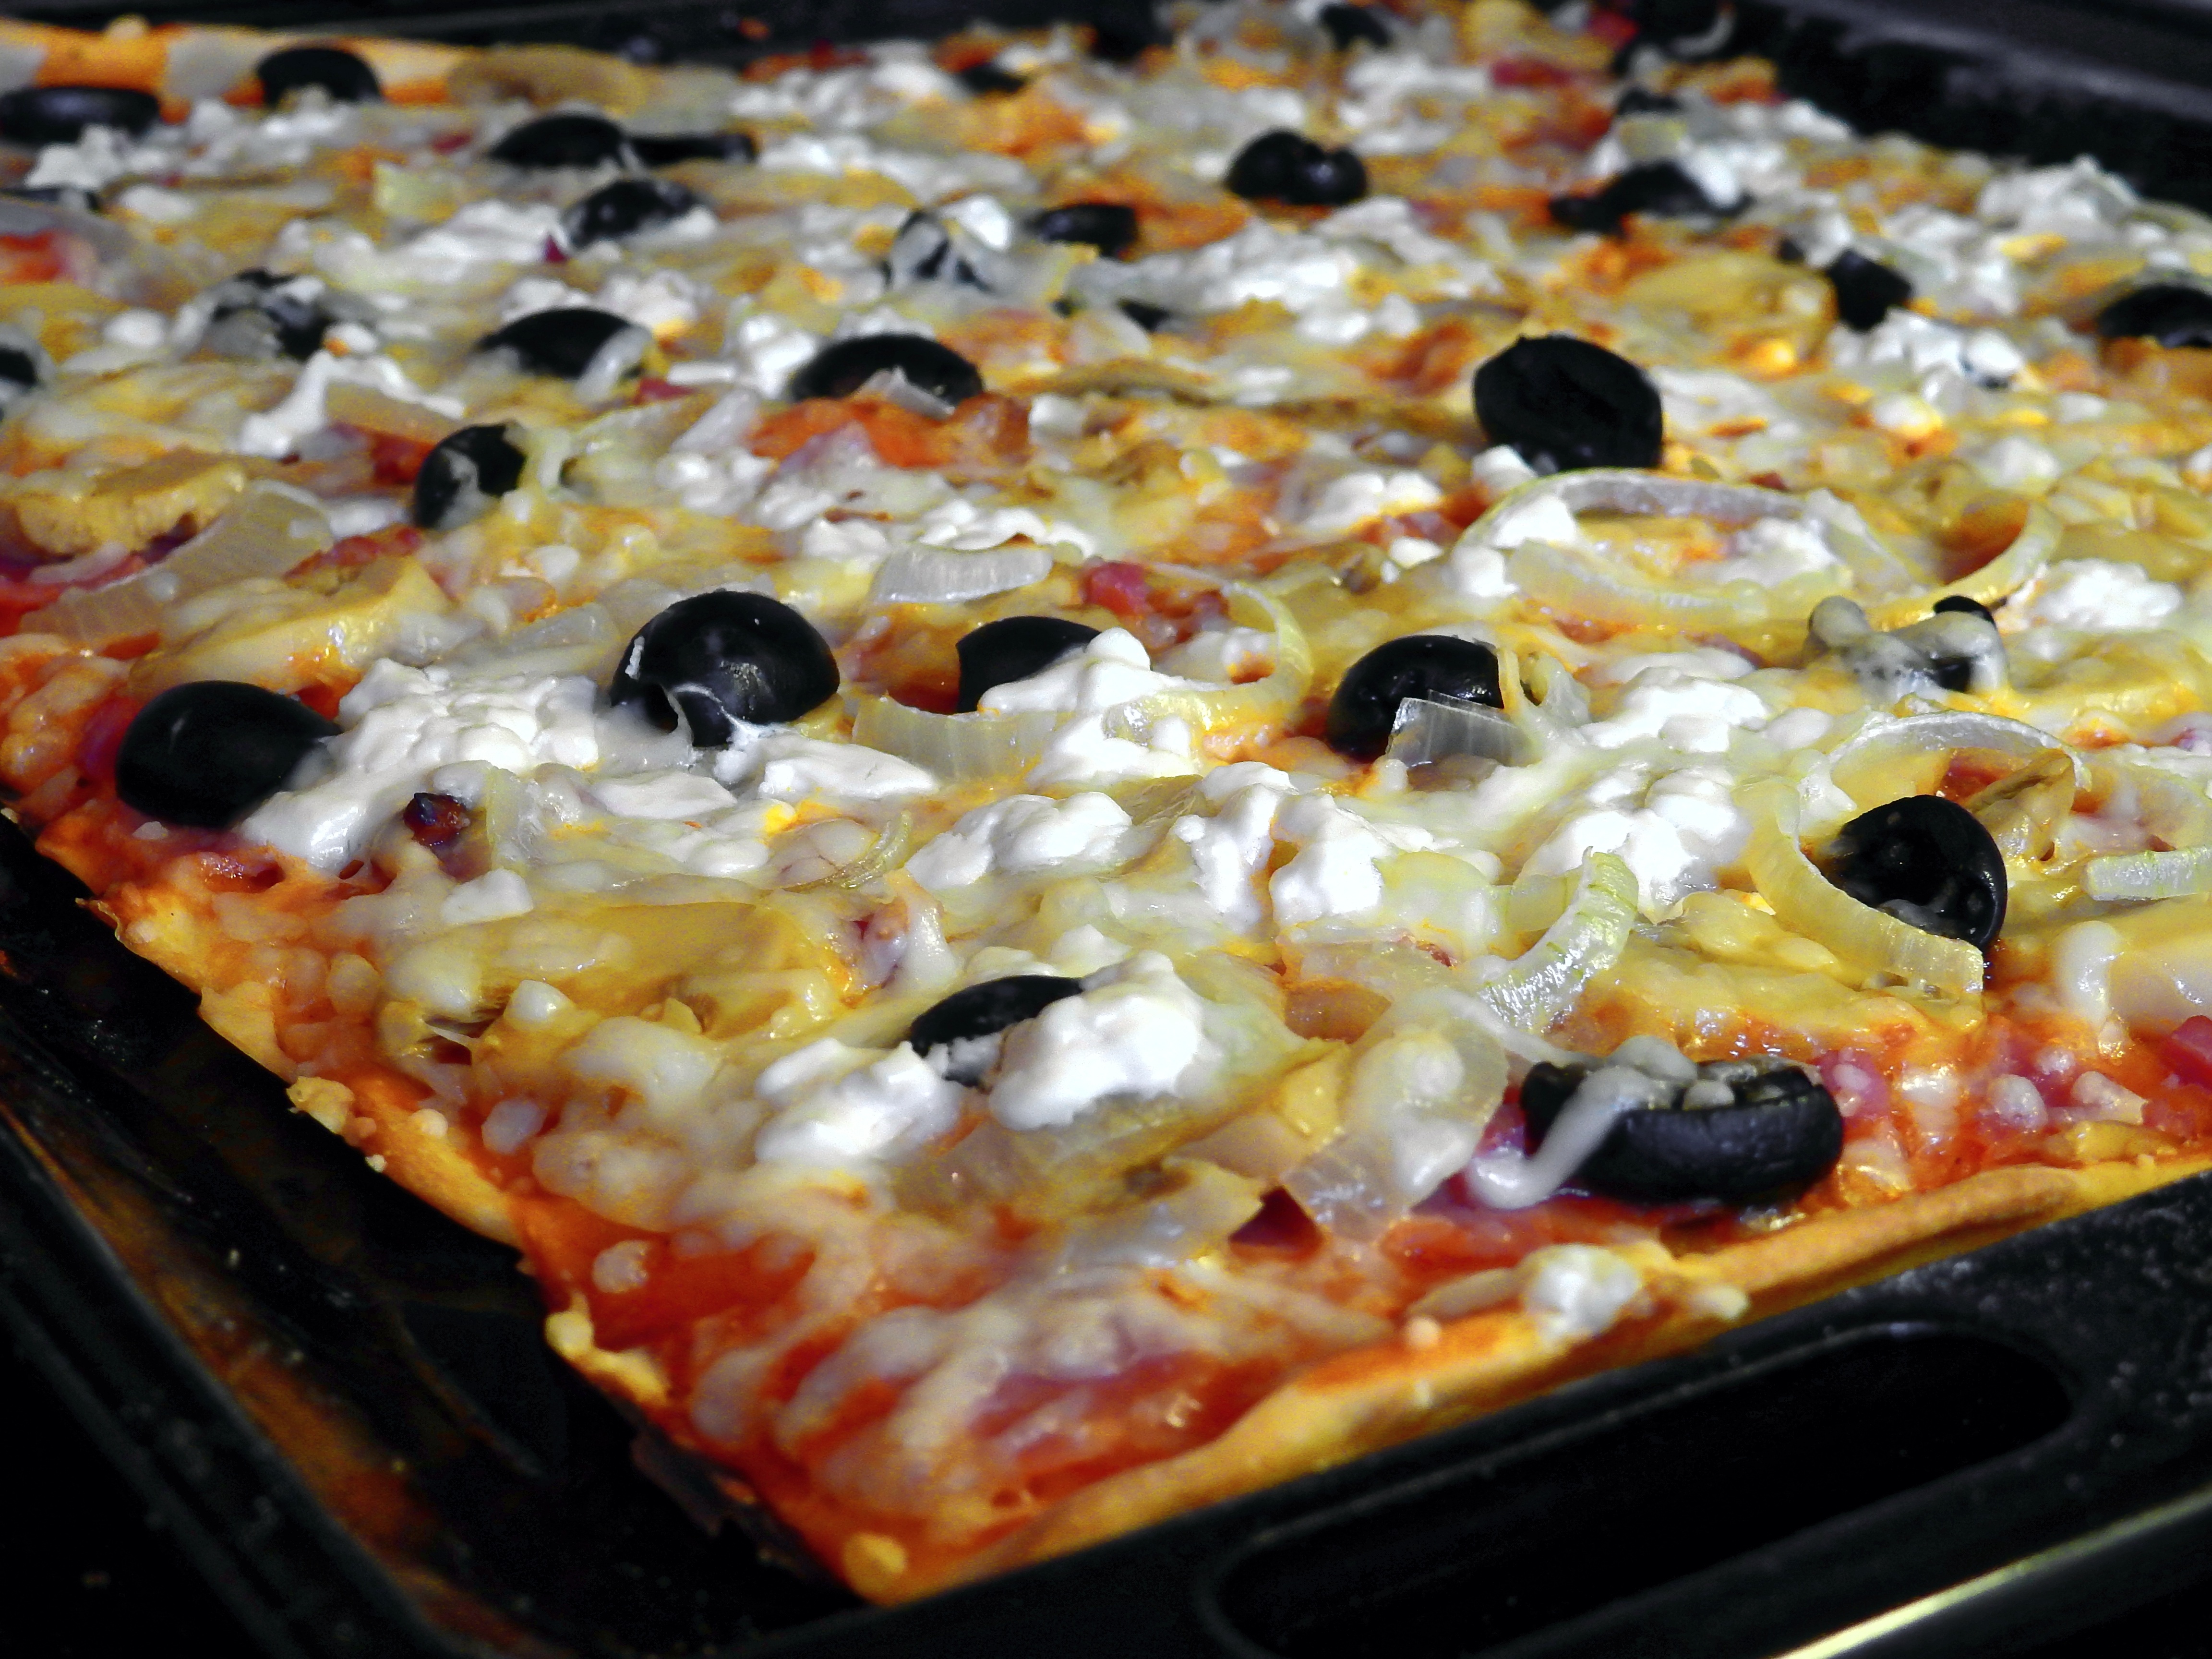
dish, food, produce, snack, eat, cuisine, delicious, onion, pizza, cheese, olives, pizza topping, italian food, pizza cheese, european food, sicilian pizza